Blenkinsop Hall

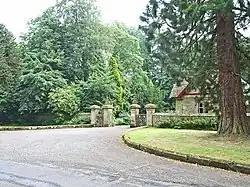
Gateway to Blenkinsopp Hall

Blenkinsop Hall is a privately owned, castellated 19th-century country house situated on the banks of the Tipalt Burn near Greenhead, Northumberland. The legal address of the property is Haltwhistle, Northumberland, NE49 9LY. It is a Grade II listed building, reflecting its historical and architectural significance. The property is located near Blenkinsopp Castle, which is primarily a ruin; both the Hall and the castle were owned by the same family for several generations.